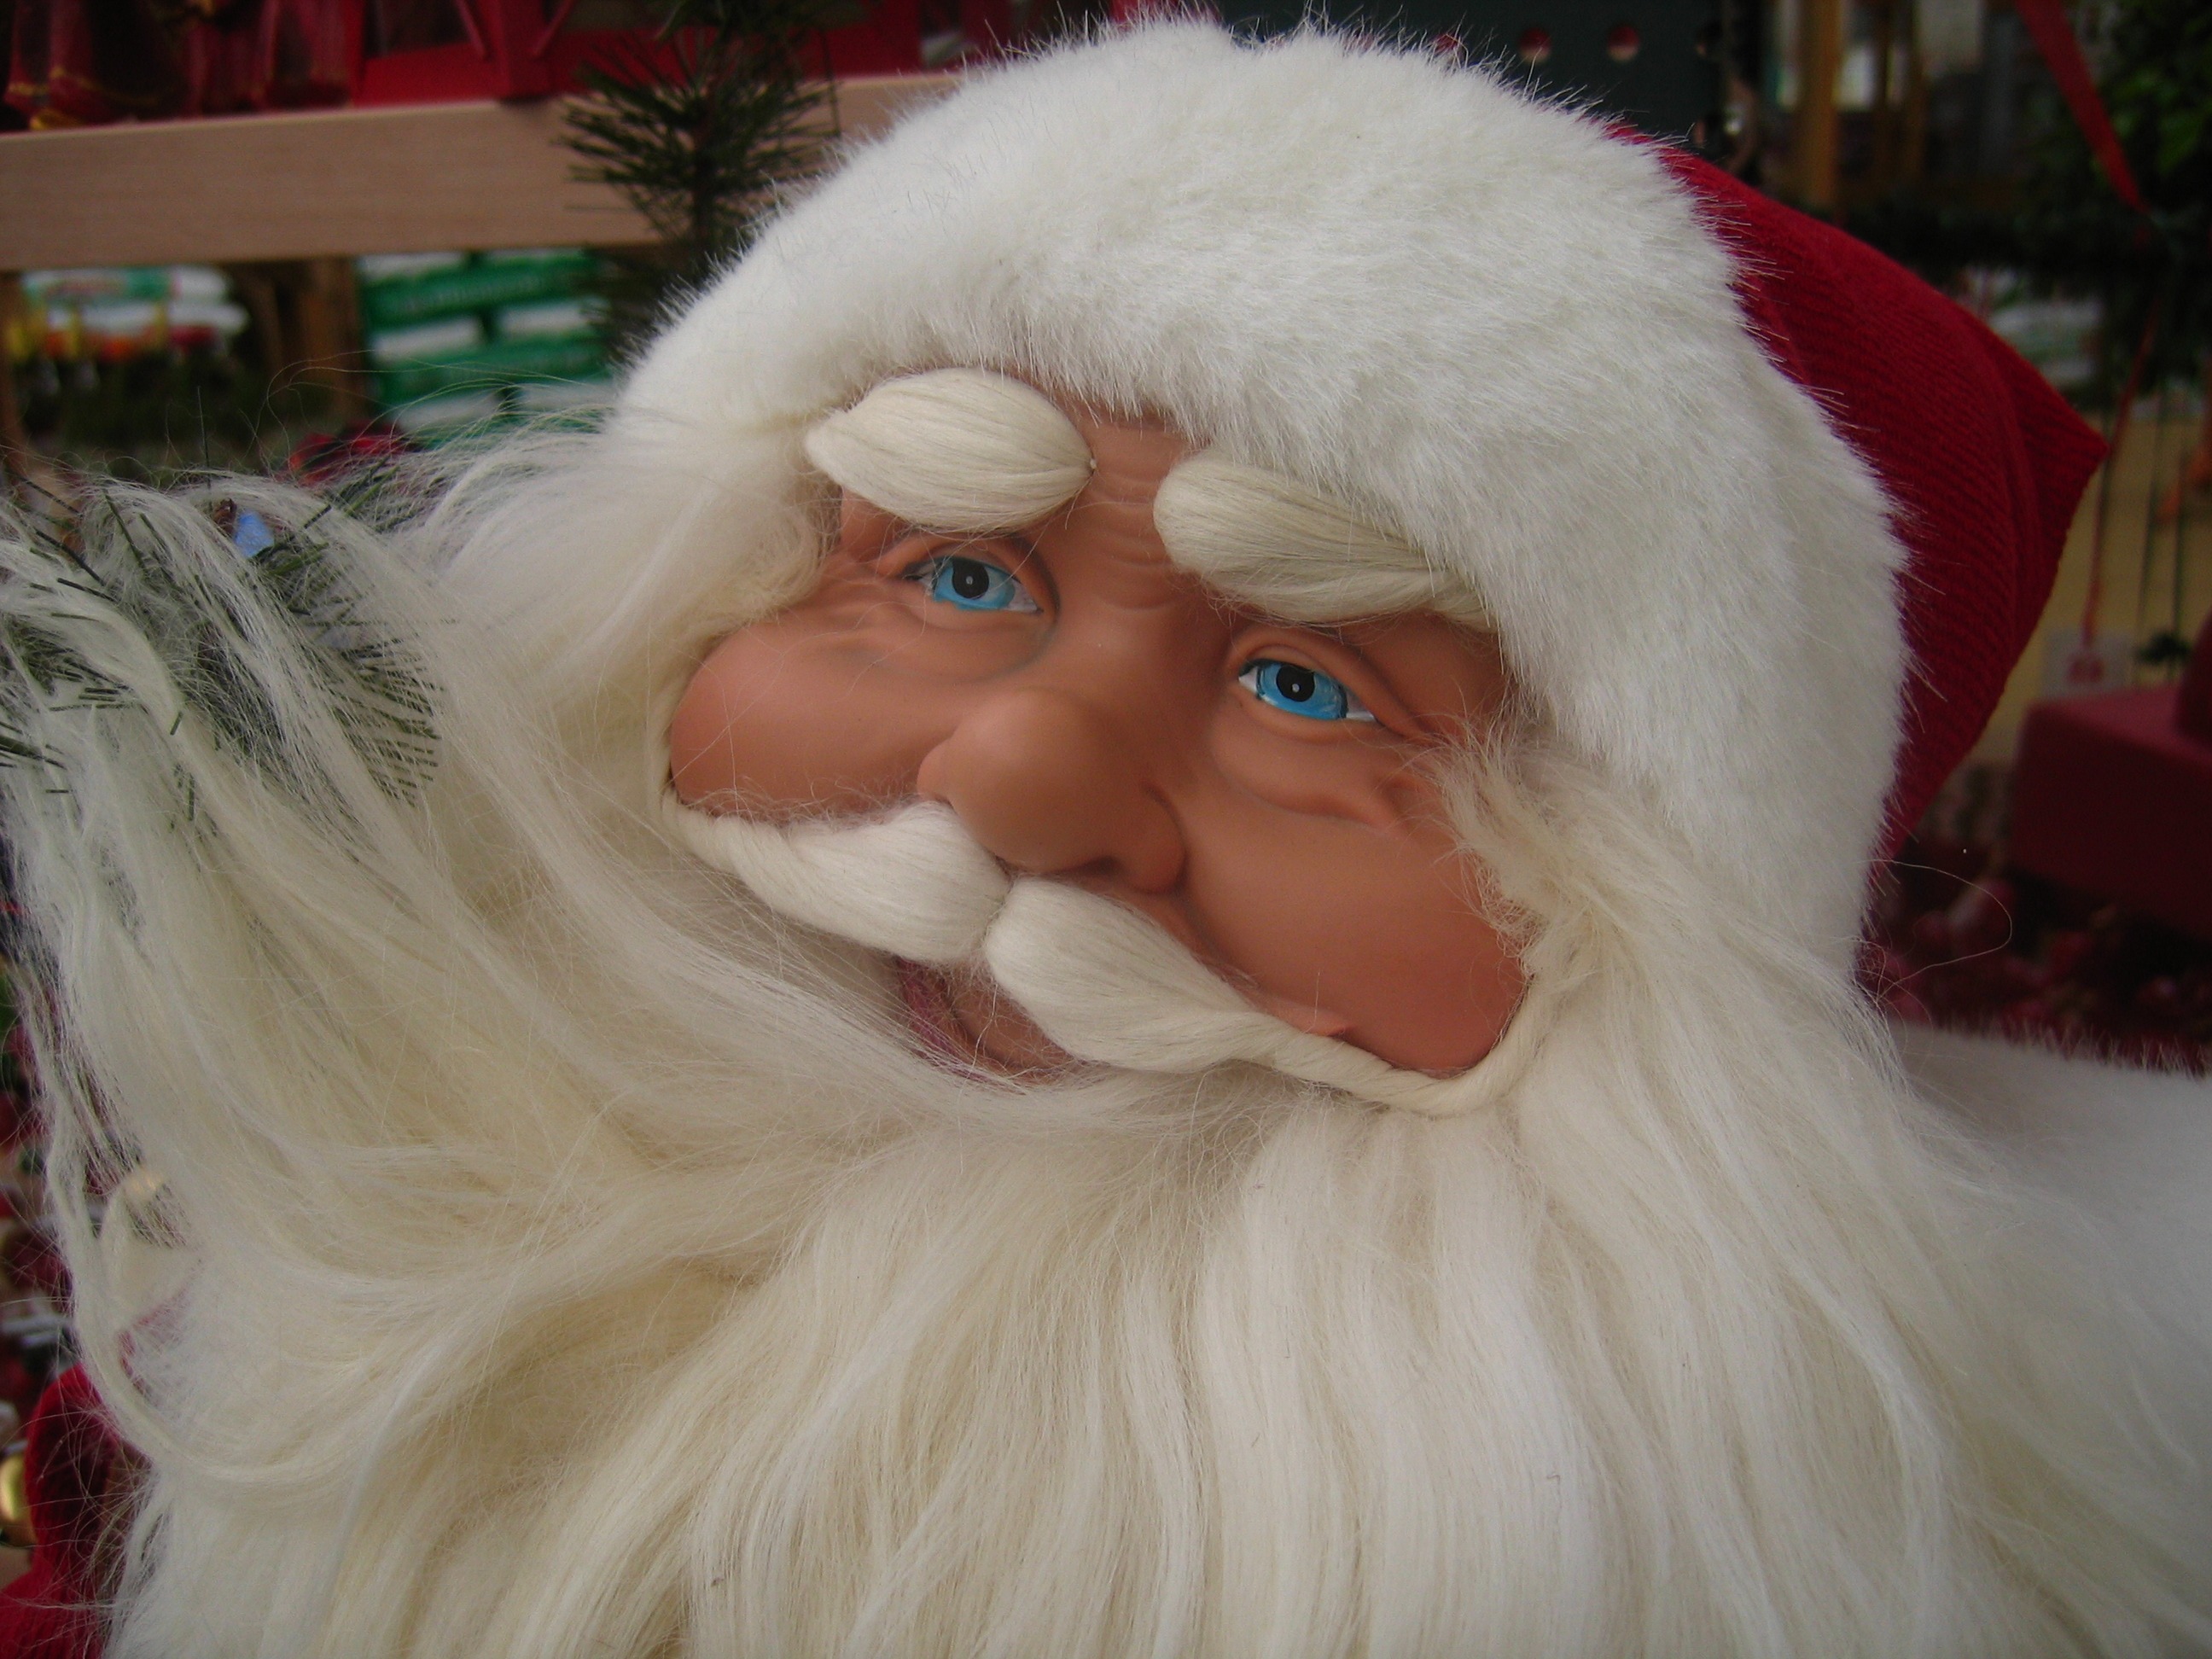
white, fur, christian, christmas, toy, advent, gifts, textile, bart, holy, santa claus, nicholas, stuffed toy, fictional character, ziipfelmuetze